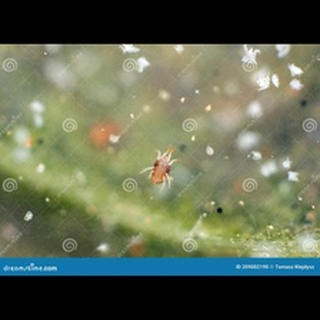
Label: wheat_mite